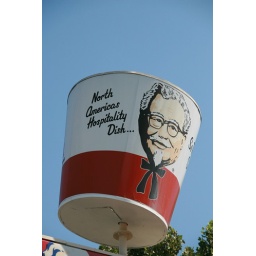
This cool old KFC sign is down the street from my friends in San Jose, CA.